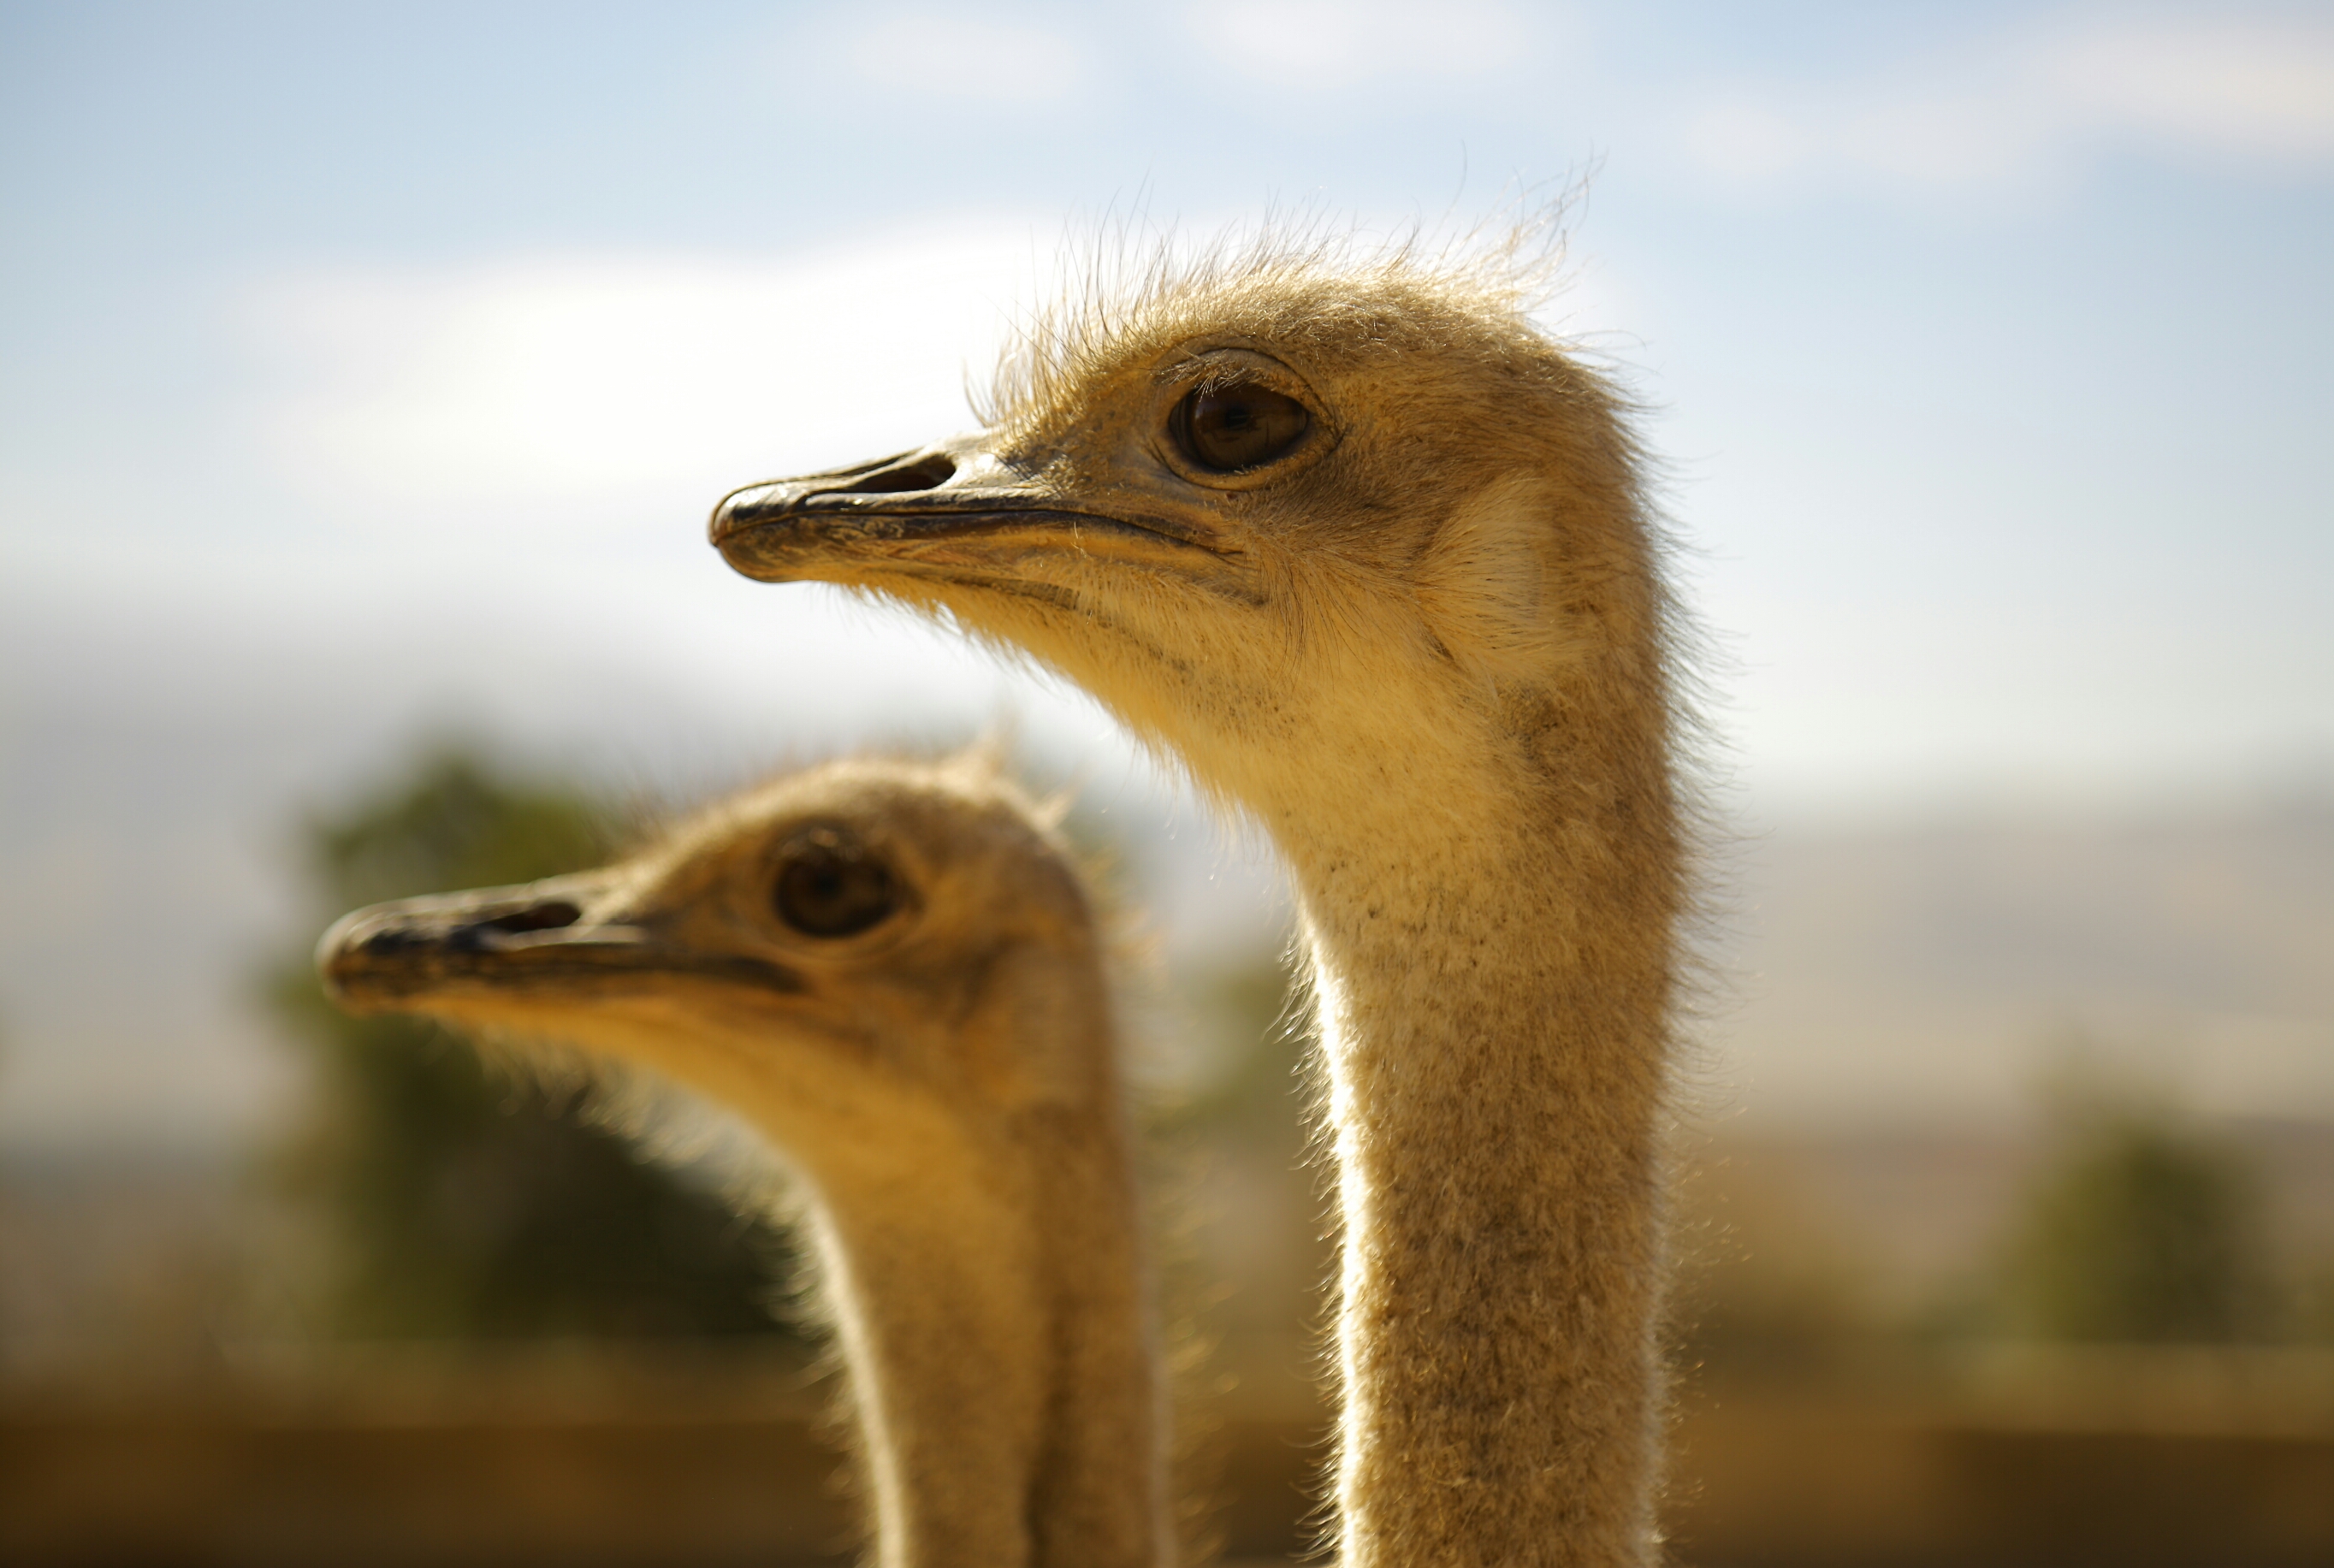
bird, animal, wildlife, wild, beak, africa, ostrich, fauna, close up, vertebrate, ratite, flightless bird